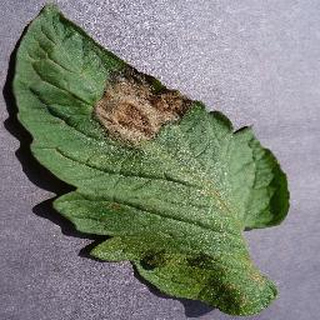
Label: tomato_late_blight